Krišjānis Kariņš

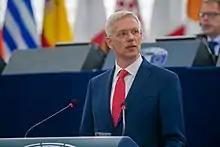
Kariņš speaking about the future of Europe at the European Parliament building in Strasbourg, France

Like his predecessors, Kariņš has stressed a commitment to a western-oriented foreign policy and has expressed caution regarding Russia's foreign policy intentions. On 7 January 2019, he announced that fellow party member Edgars Rinkēvičs, who had already at the time been Latvia's longest-serving foreign minister and had worked under prime ministers Valdis Dombrovskis, Laimdota Straujuma, and Māris Kučinskis, would continue in his current role. On 8 February, he made his first foreign visit to the neighboring country of Estonia, stressing the importance of relations between the two nations.